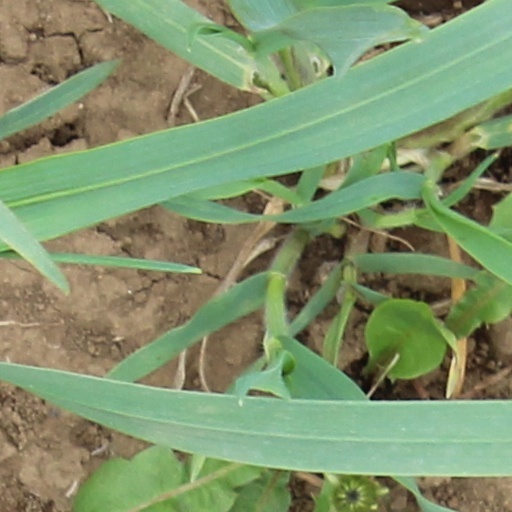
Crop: wheat